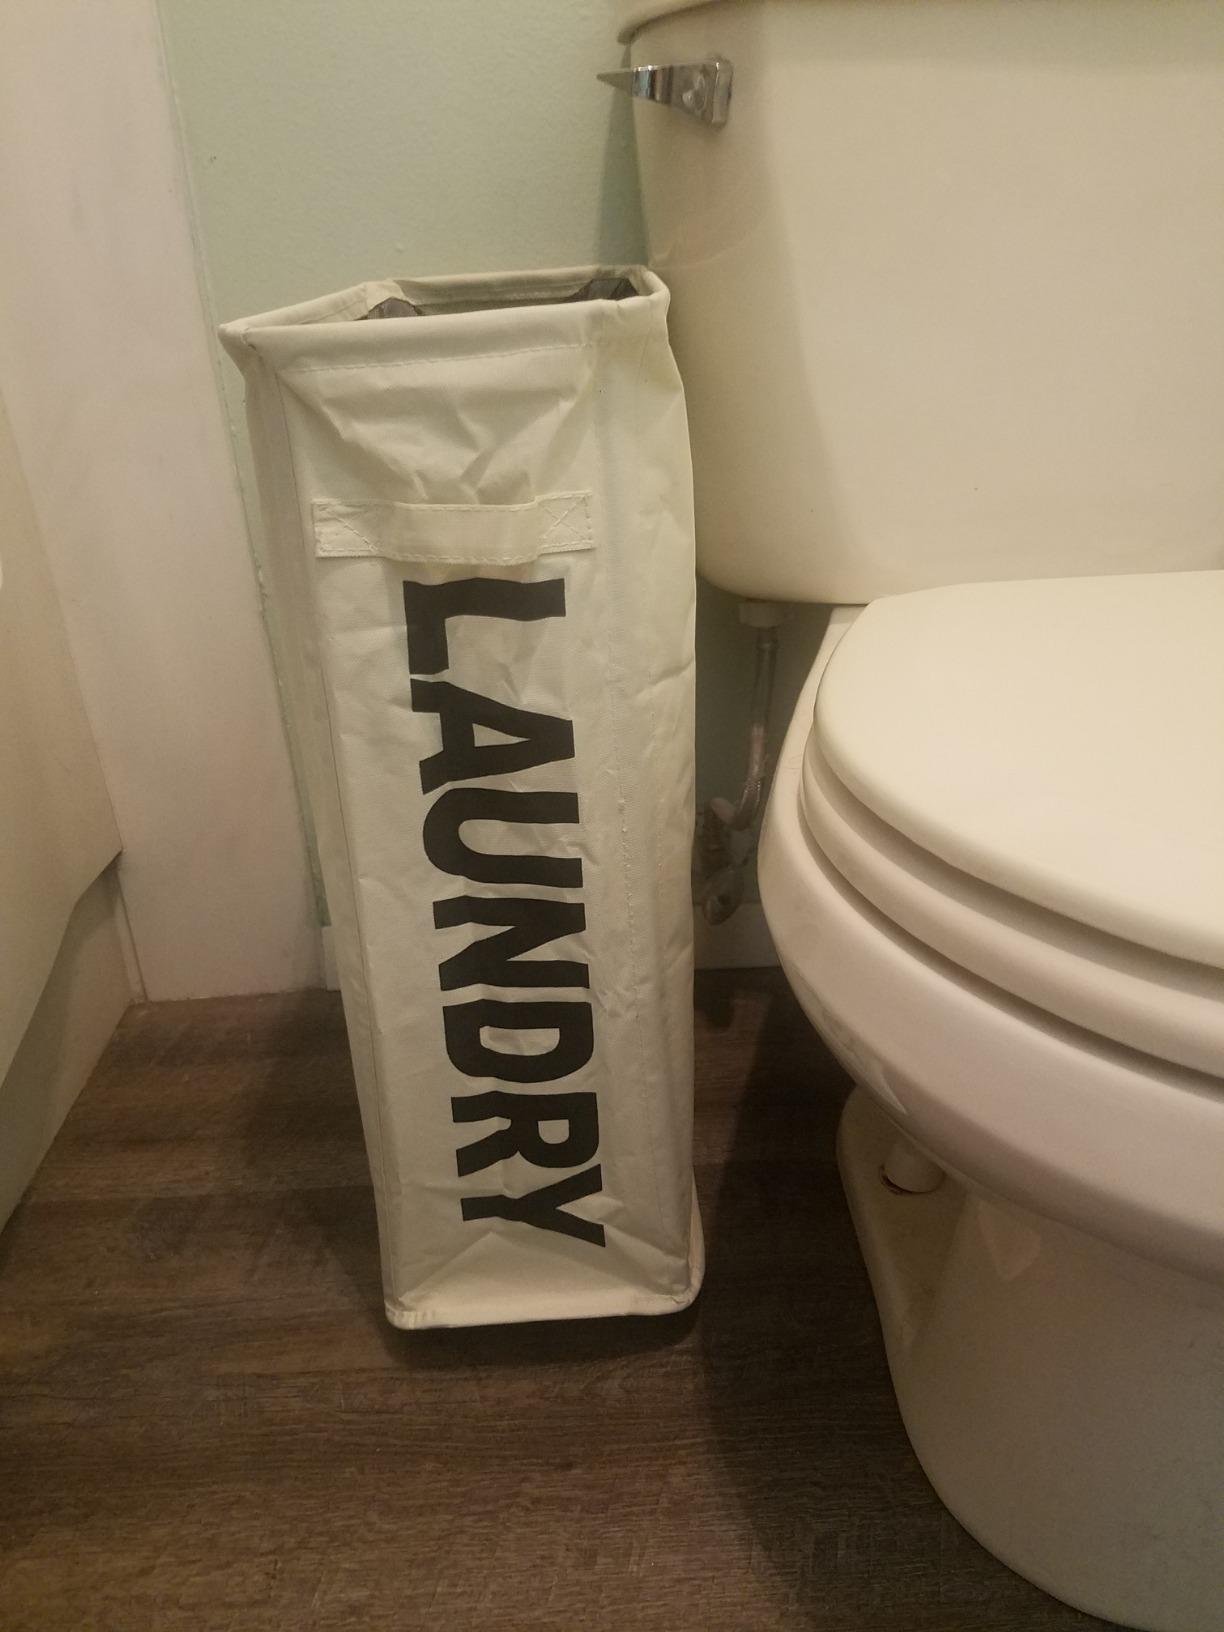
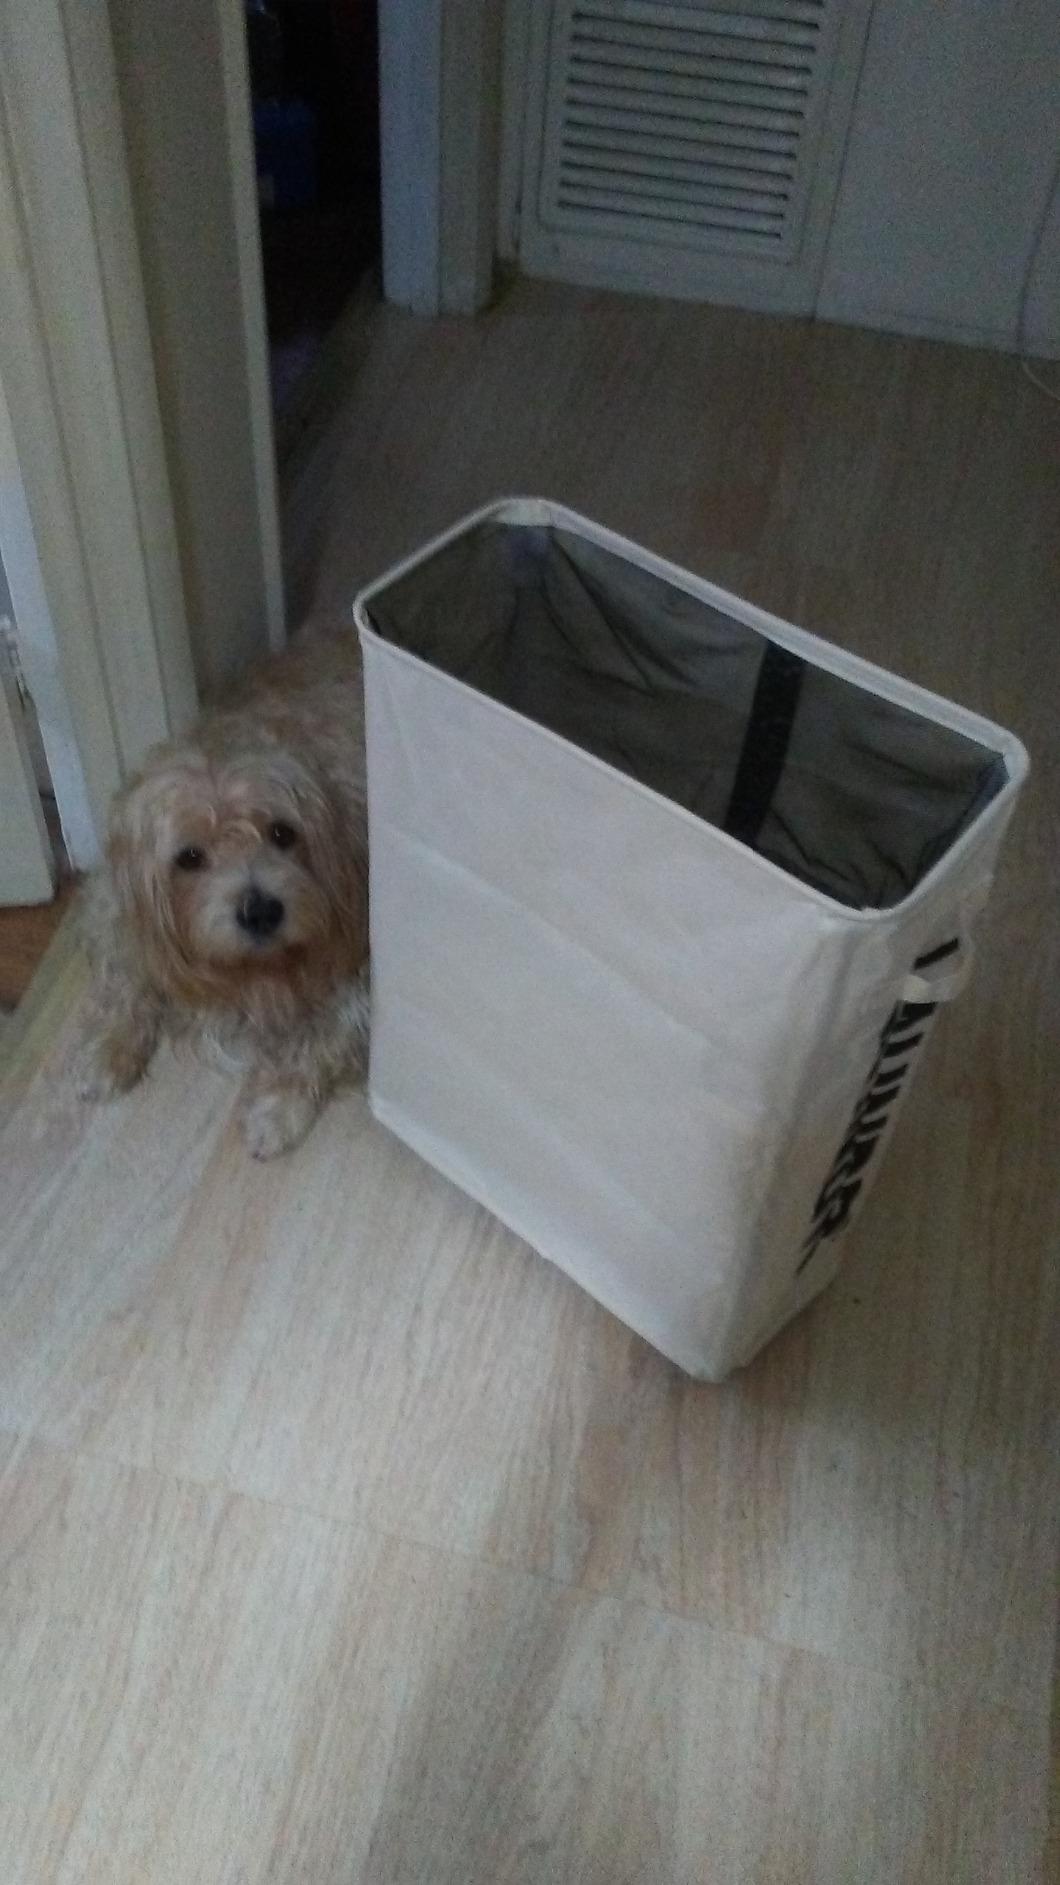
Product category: items_hamper
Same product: yes